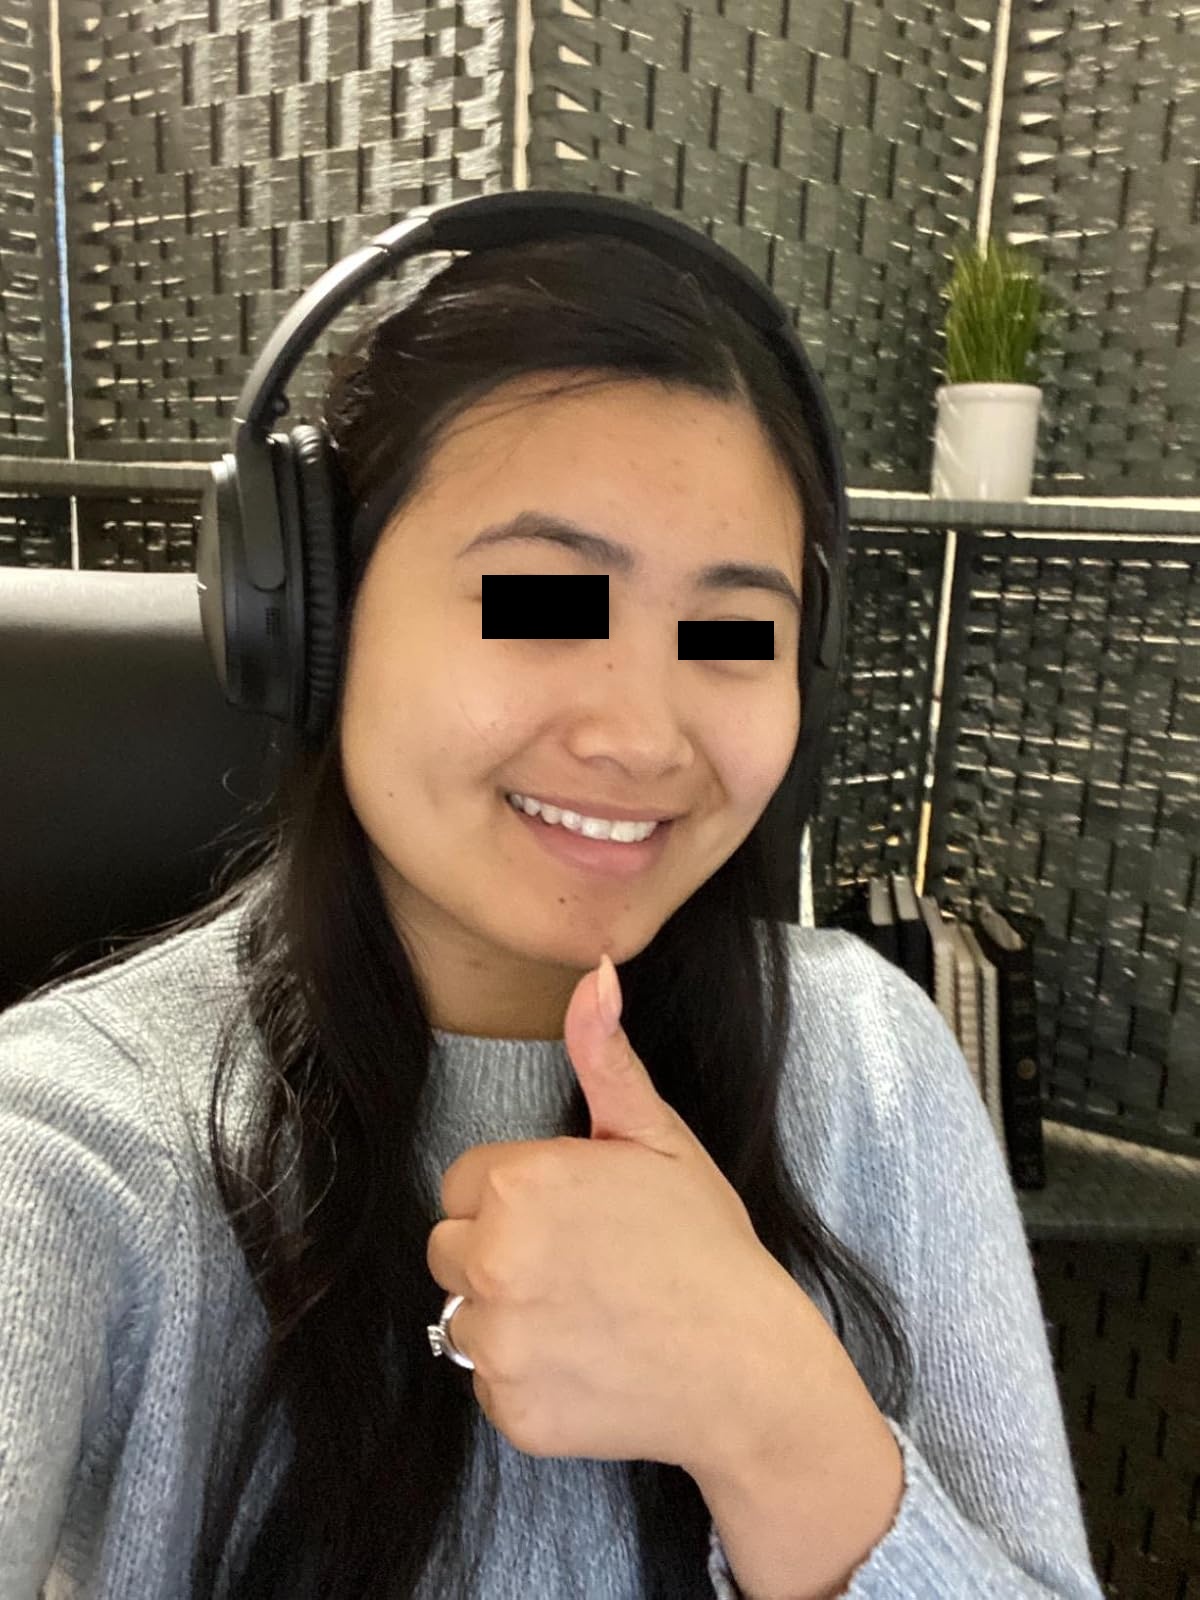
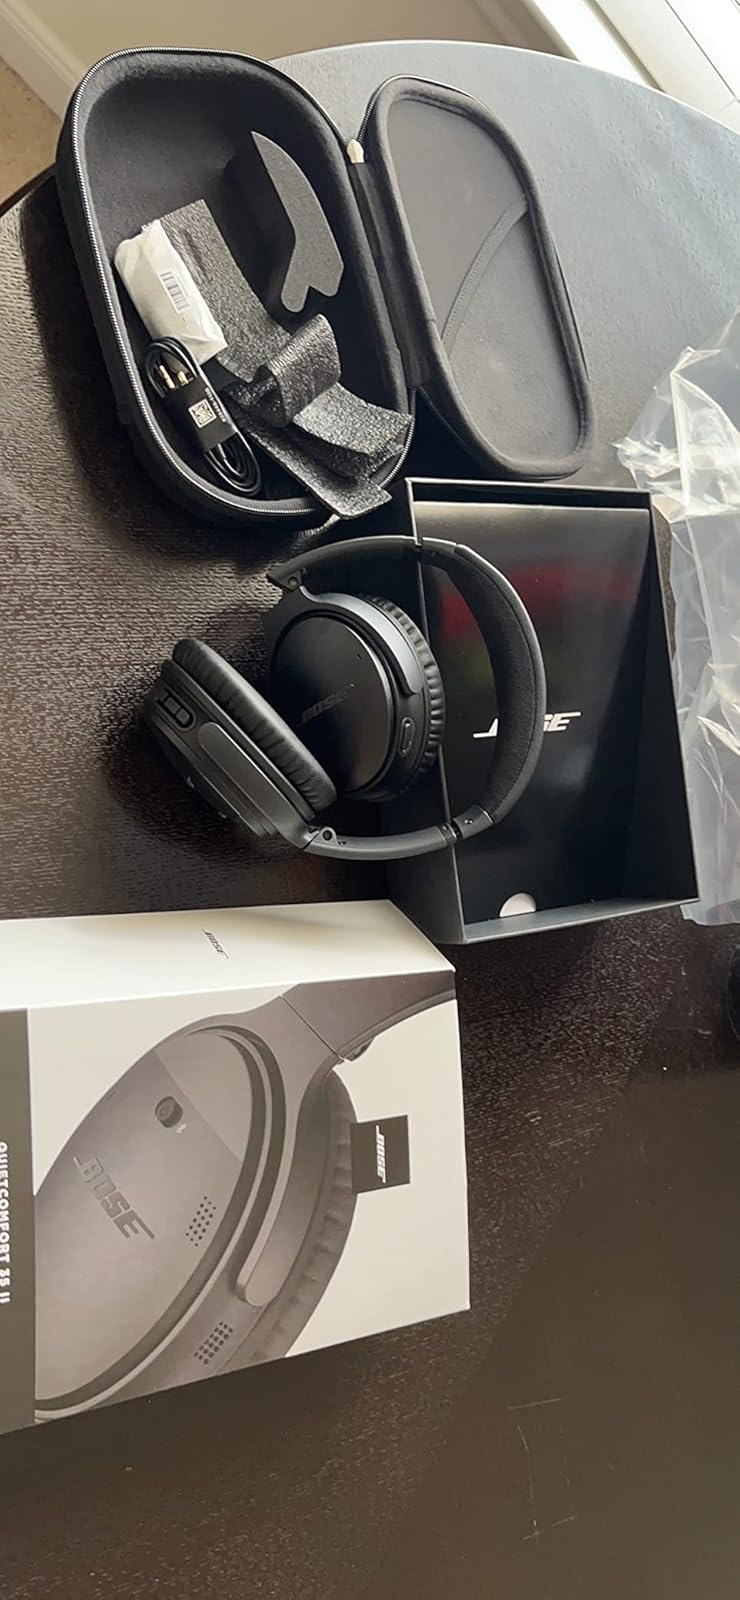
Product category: headphones
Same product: yes